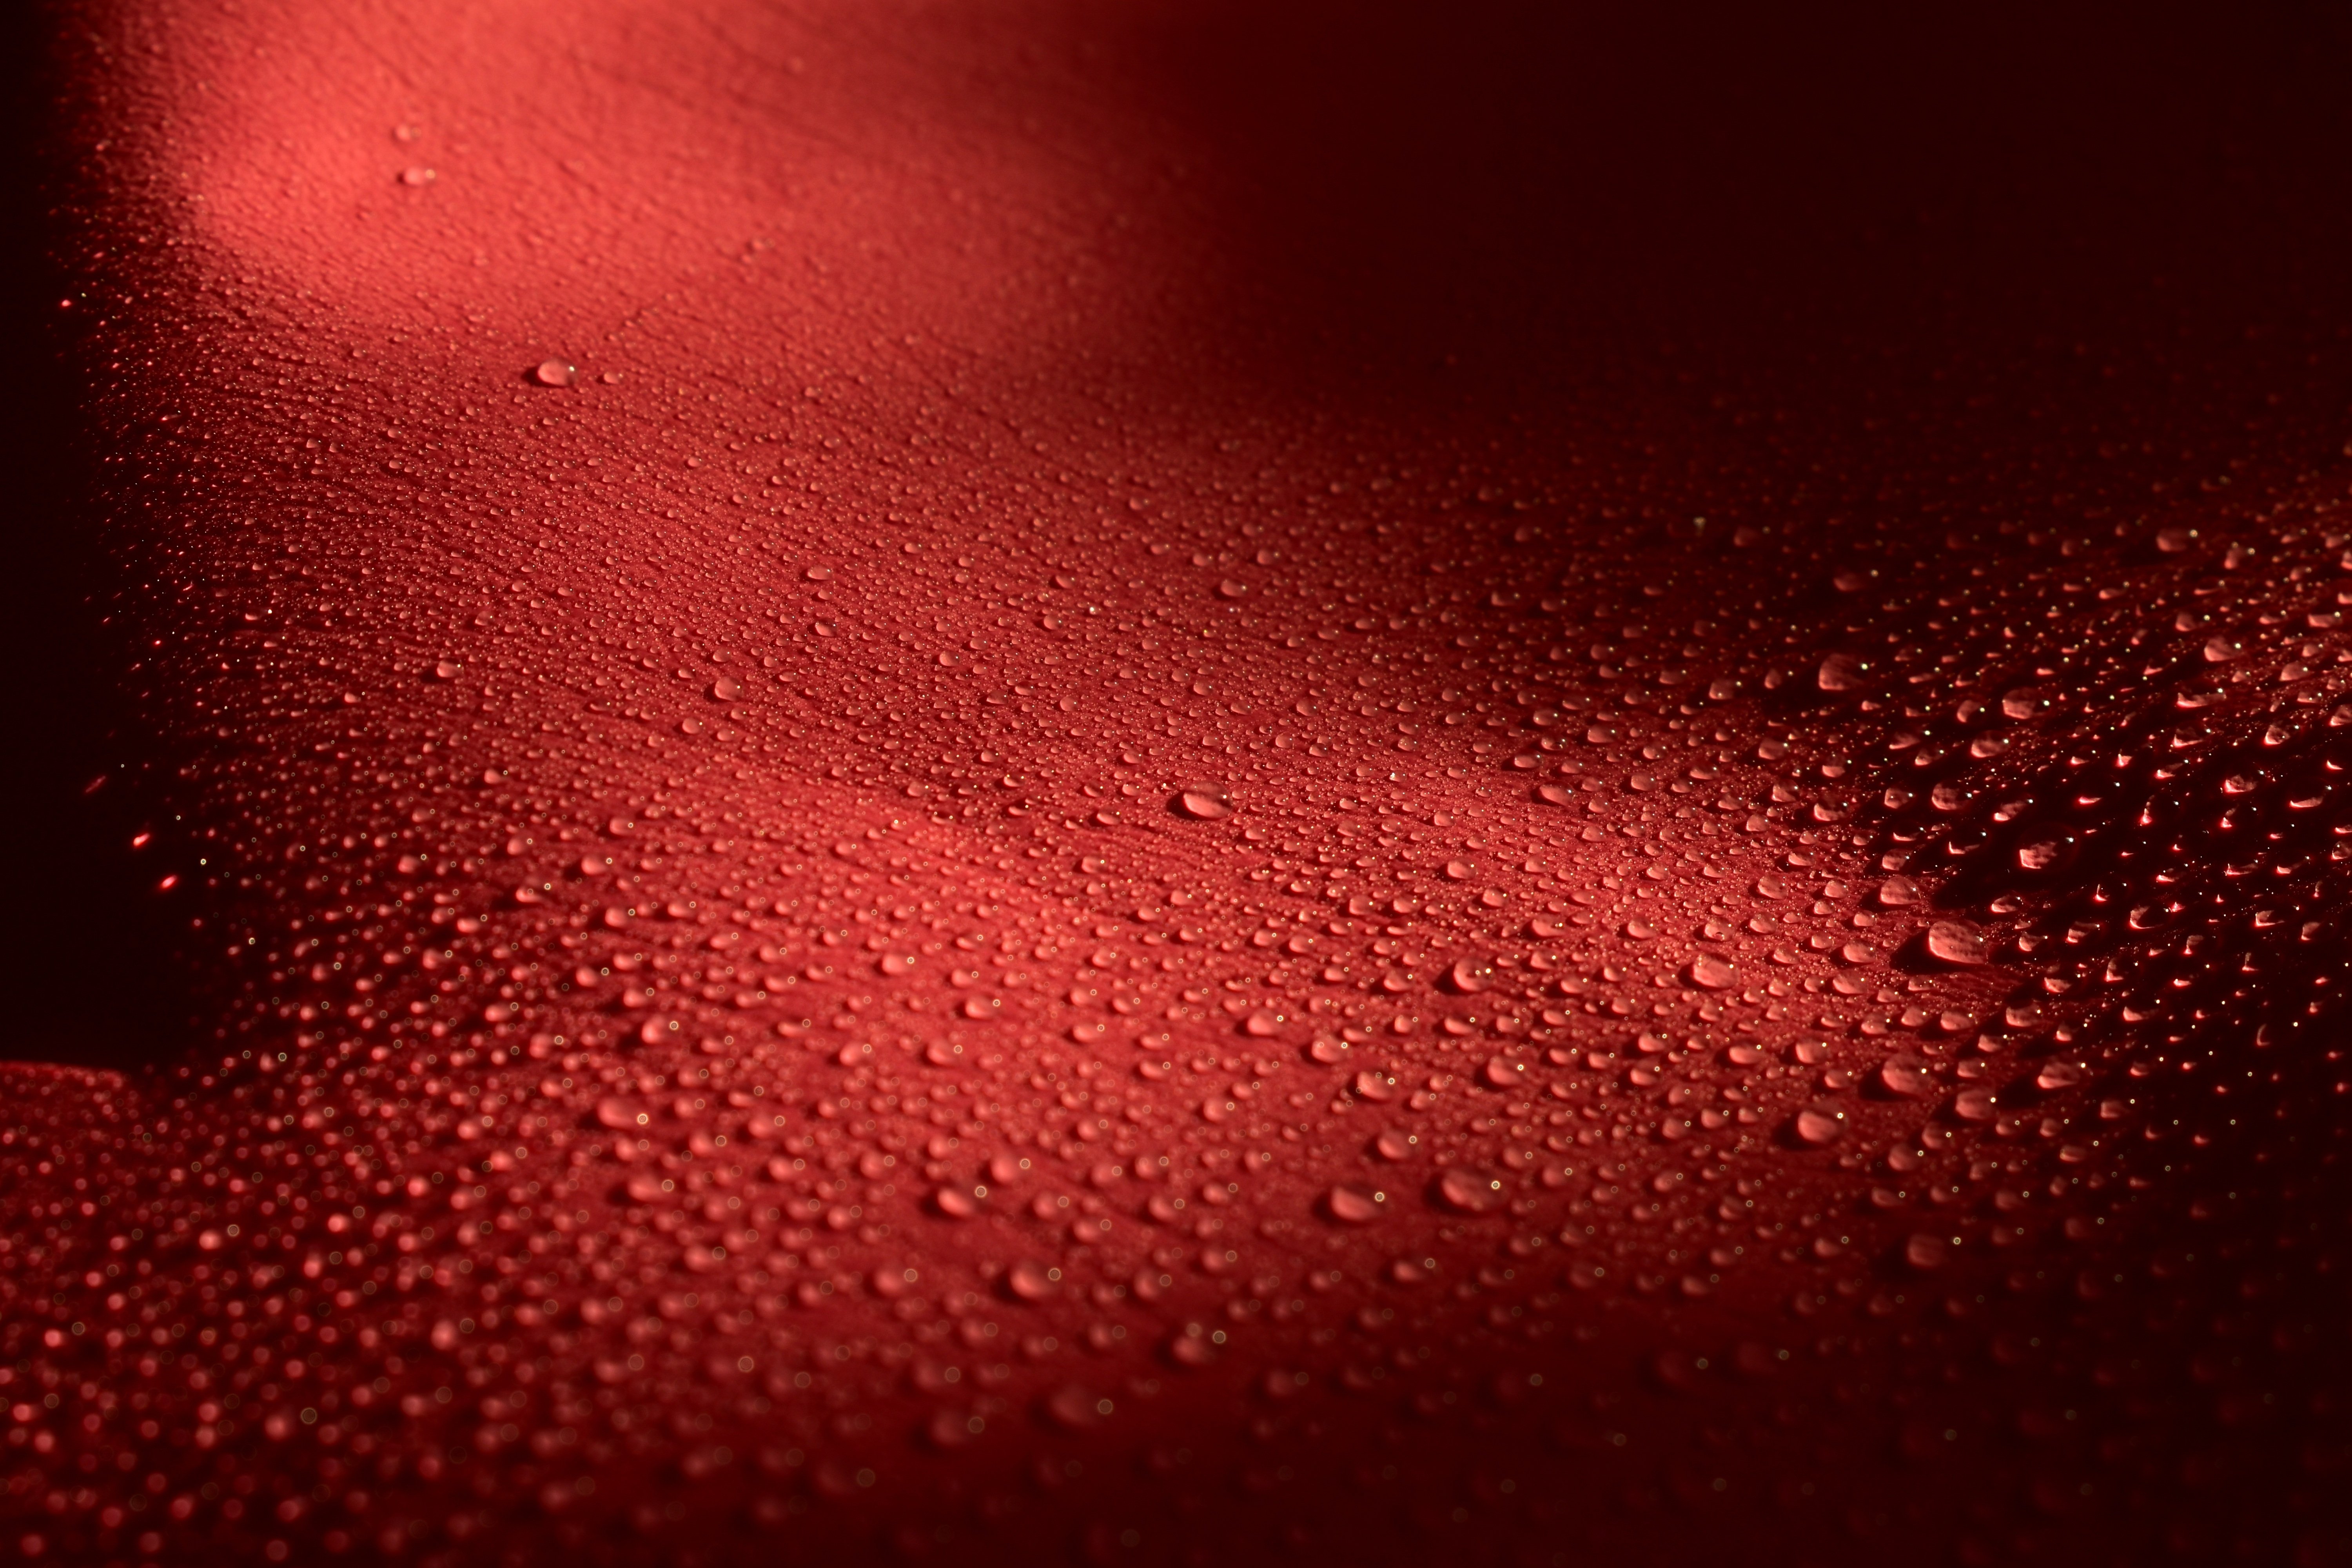
water, liquid, fluid, orange, automotive lighting, pink, atmospheric phenomenon, moisture, magenta, Tints and shades, drop, pattern, glass, drizzle, circle, electric blue, art, space, precipitation, event, dew, close up, rain, darkness, macro photography, carmine, liquid bubble, Transparent material, window, peach, metal, reflection, night, graphics, cloud, sky, fashion accessory, still life photography